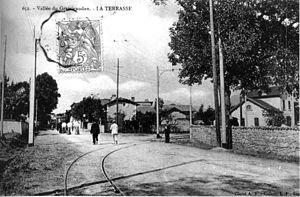
Le tramway de Grenoble à Chapareillan est un tramway électrique suburbain français qui a circulé entre 1899 et 1947, desservant la rive droite de la vallée du Grésivaudan, jusqu'à la limite de la Savoie.
La Terrasse est une commune française située dans le département de l'Isère et la région Auvergne-Rhône-Alpes. Ses habitants sont appelés les Terrassons.